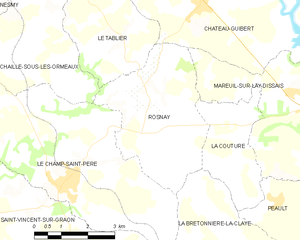
Carte des communes françaises Rosnay